Cali Cartel

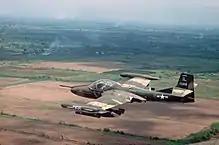
One plan included the use of a privately owned A-37 jet to bomb the prison holding Escobar.

Finally, Escobar went to prison, where he continued to run his Medellin Cartel and menace rivals from his cell. The second plot to kill Escobar was to bomb the prison by using an A-37 Dragonfly surplus ground-attack jet bomber in private ownership. The Cali Cartel had a connection in El Salvador, a general of El Salvador's military who illegally sold them four 500-pound bombs for about half a million dollars.